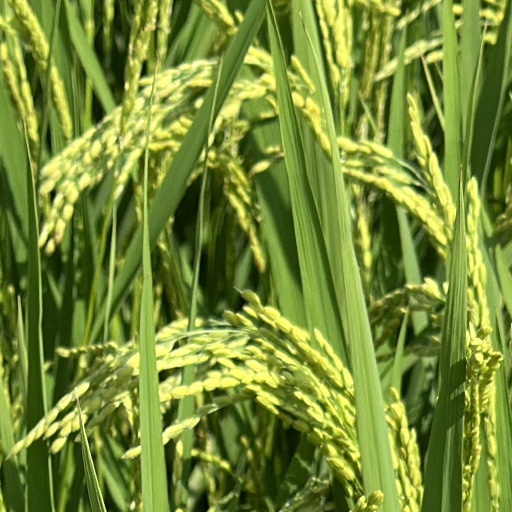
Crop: rice